Ashuapmushuan River

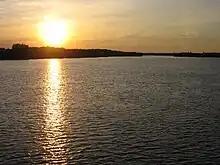
Sunset over the Ashuapmushuan River at Saint-Félicien

The Ashuapmushuan River Basin is home to several archaeological sites that show that indigenous people occupied the area for thousands of years. European explorers and missionaries came in the 17th century. For instance, Charles Albanel used the river for his voyage to Hudson Bay in 1672.